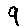
Label: 9